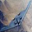
Label: airplane